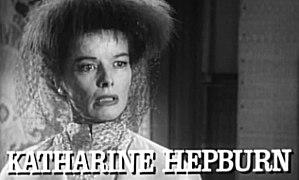
Soudain l’été dernier est un film américain réalisé par Joseph L. Mankiewicz, sorti en 1959, adapté de la pièce de théâtre de Tennessee Williams.